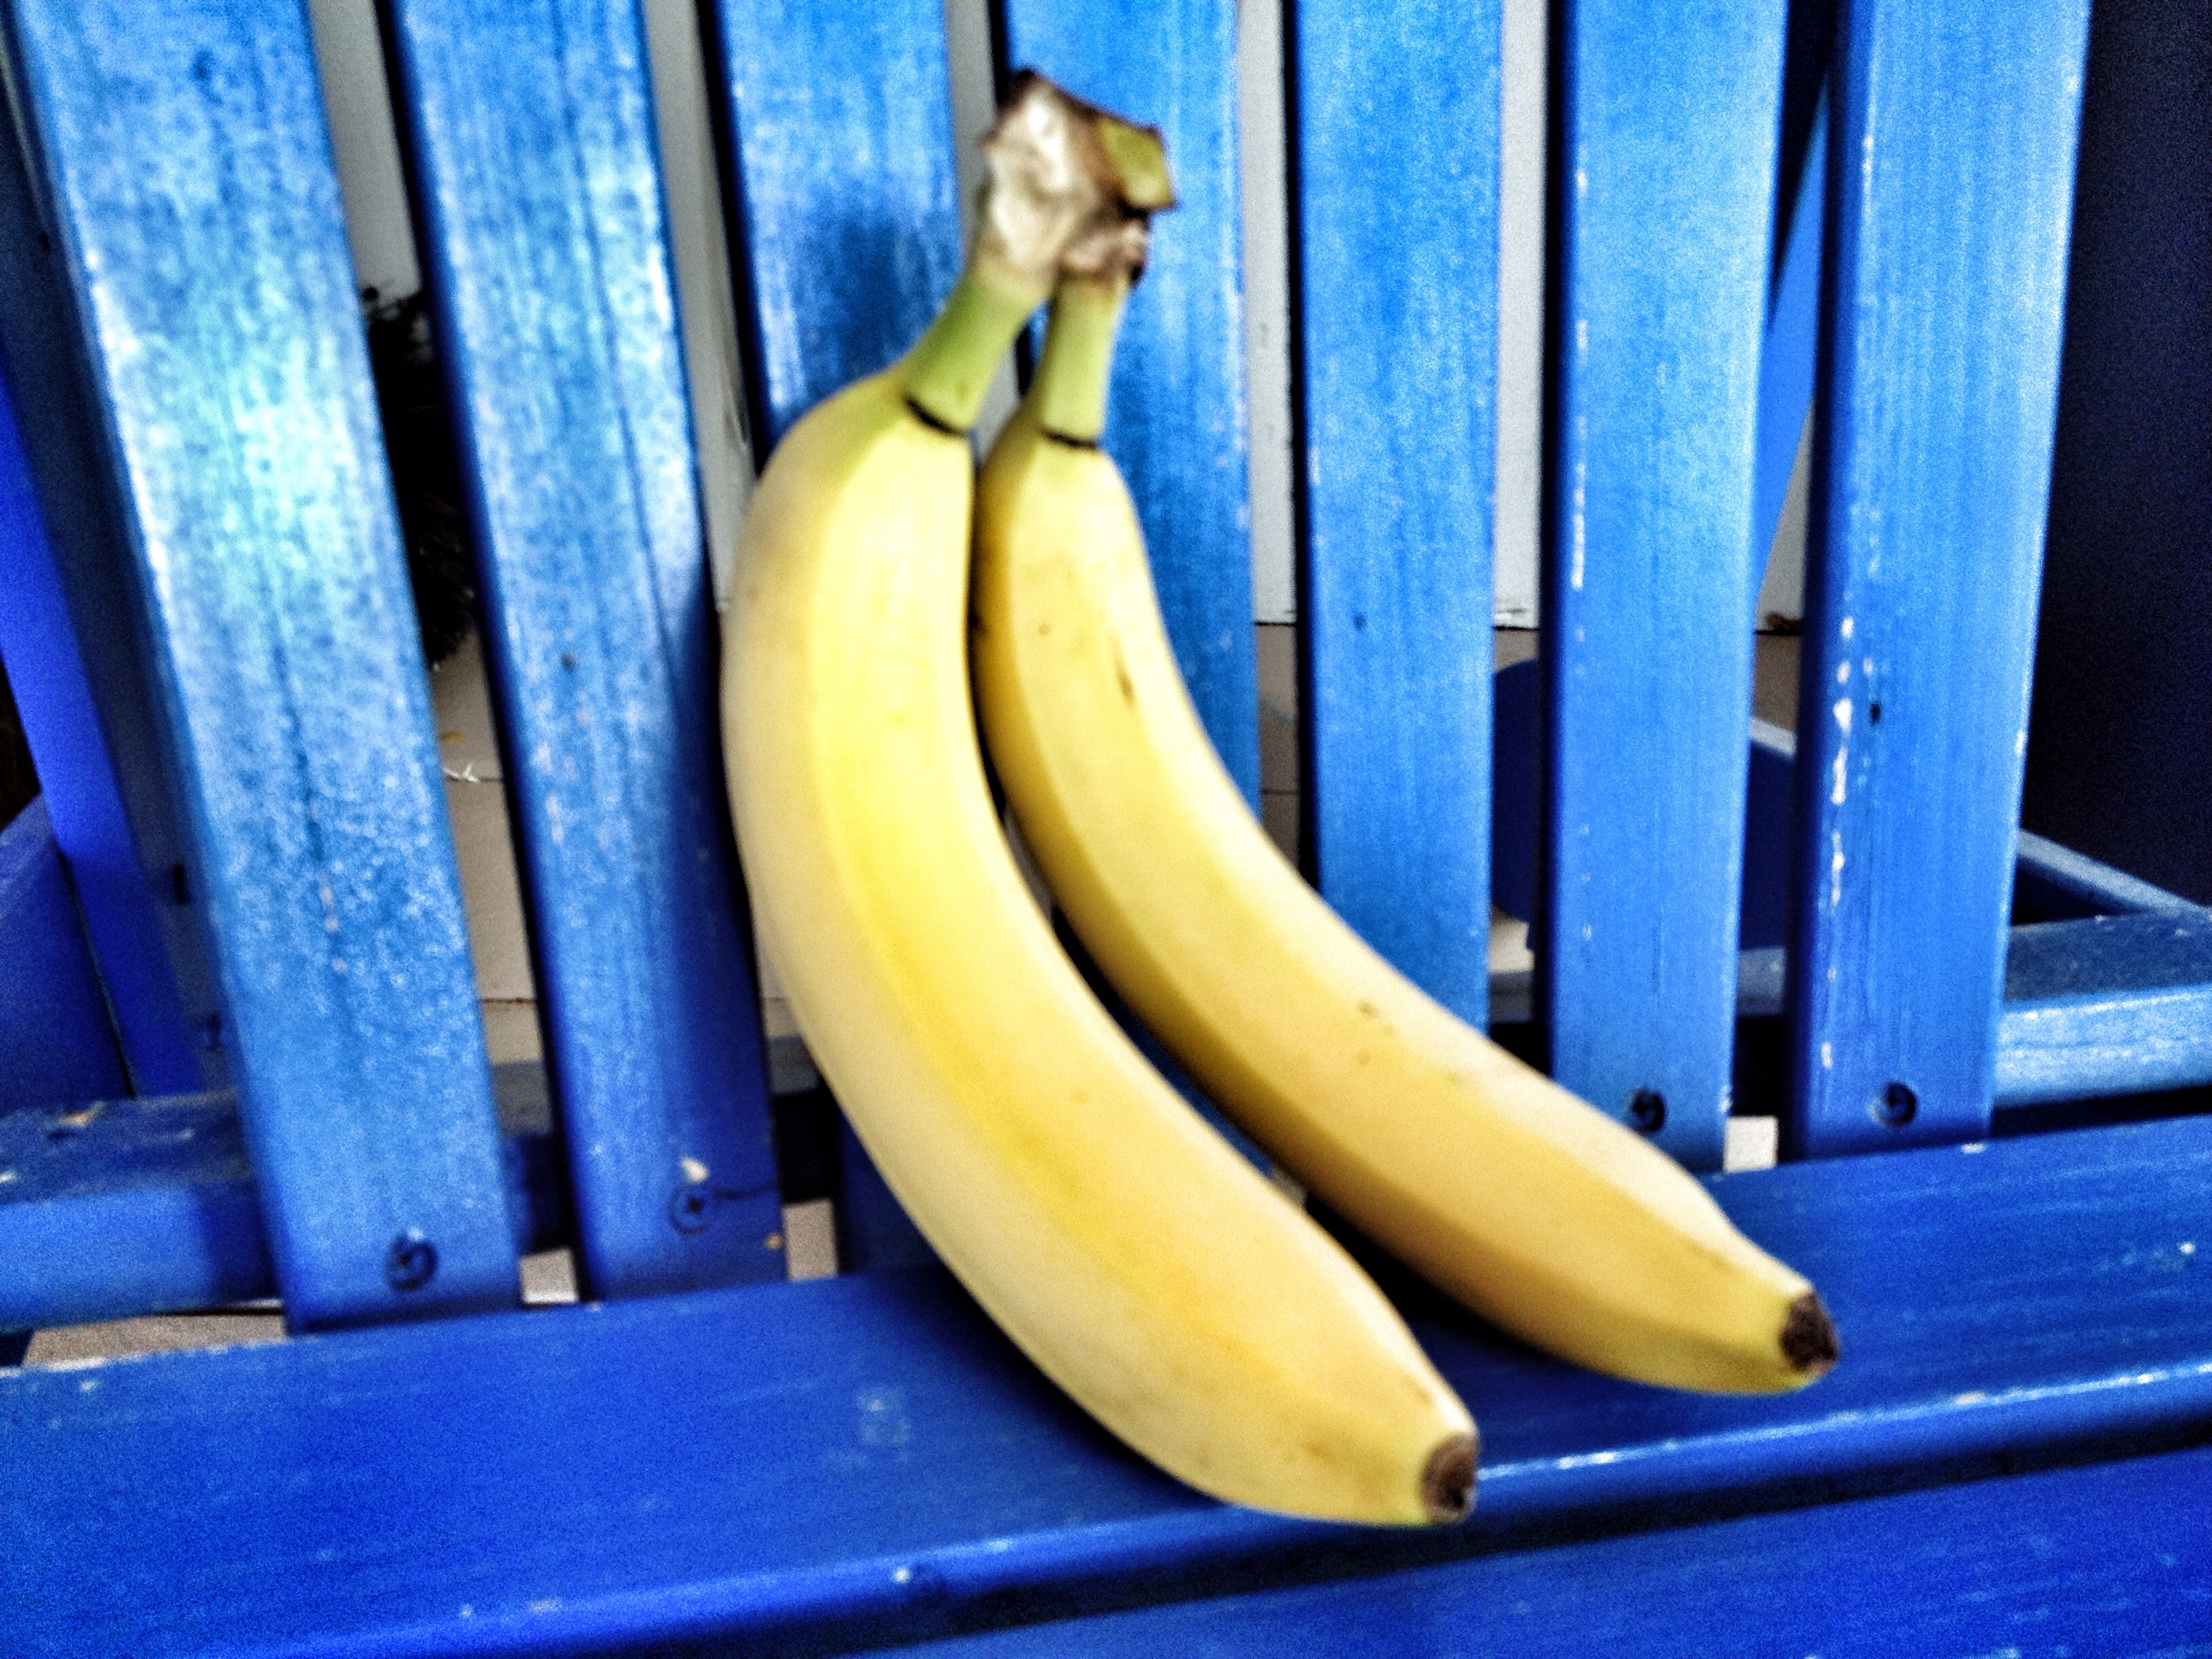
plant, fruit, food, produce, banana, dailycreate, tdc191, flowering plant, land plant, banana family